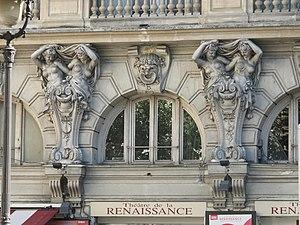
Caryatides sur la façade du théâtre de la Renaissance, 10e arr. Paris.